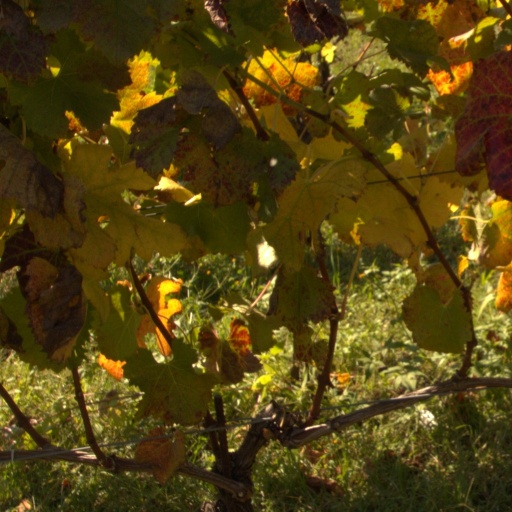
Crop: grape